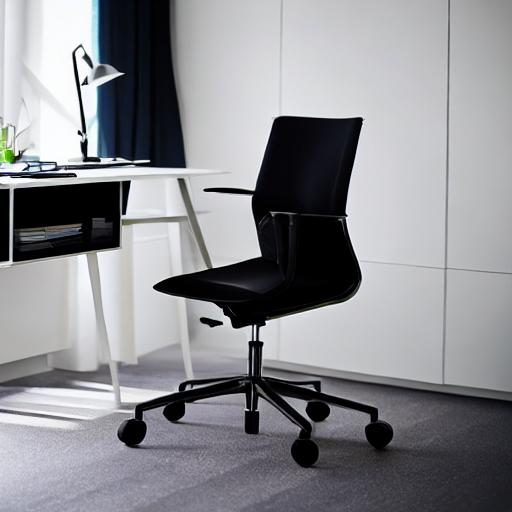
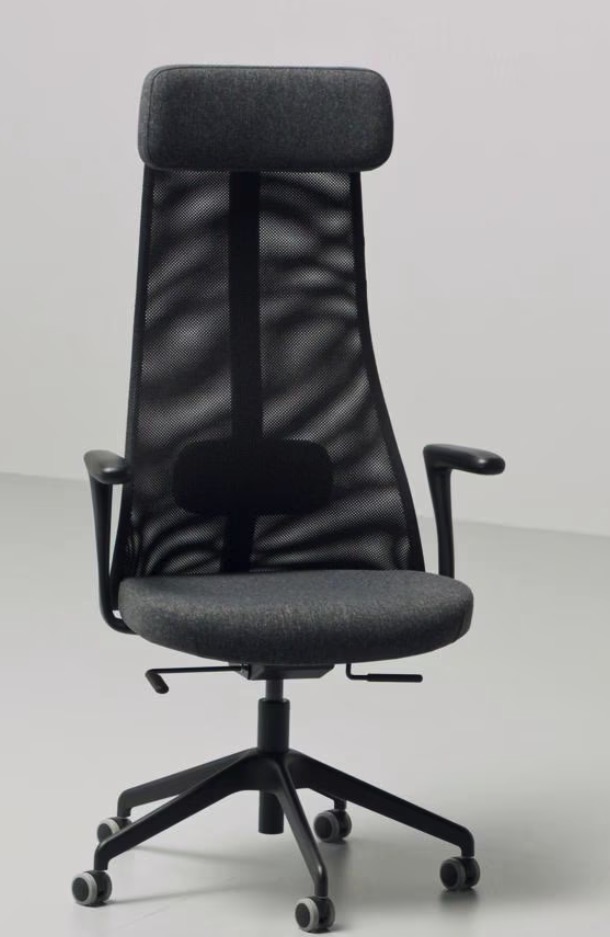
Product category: items_chair
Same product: no